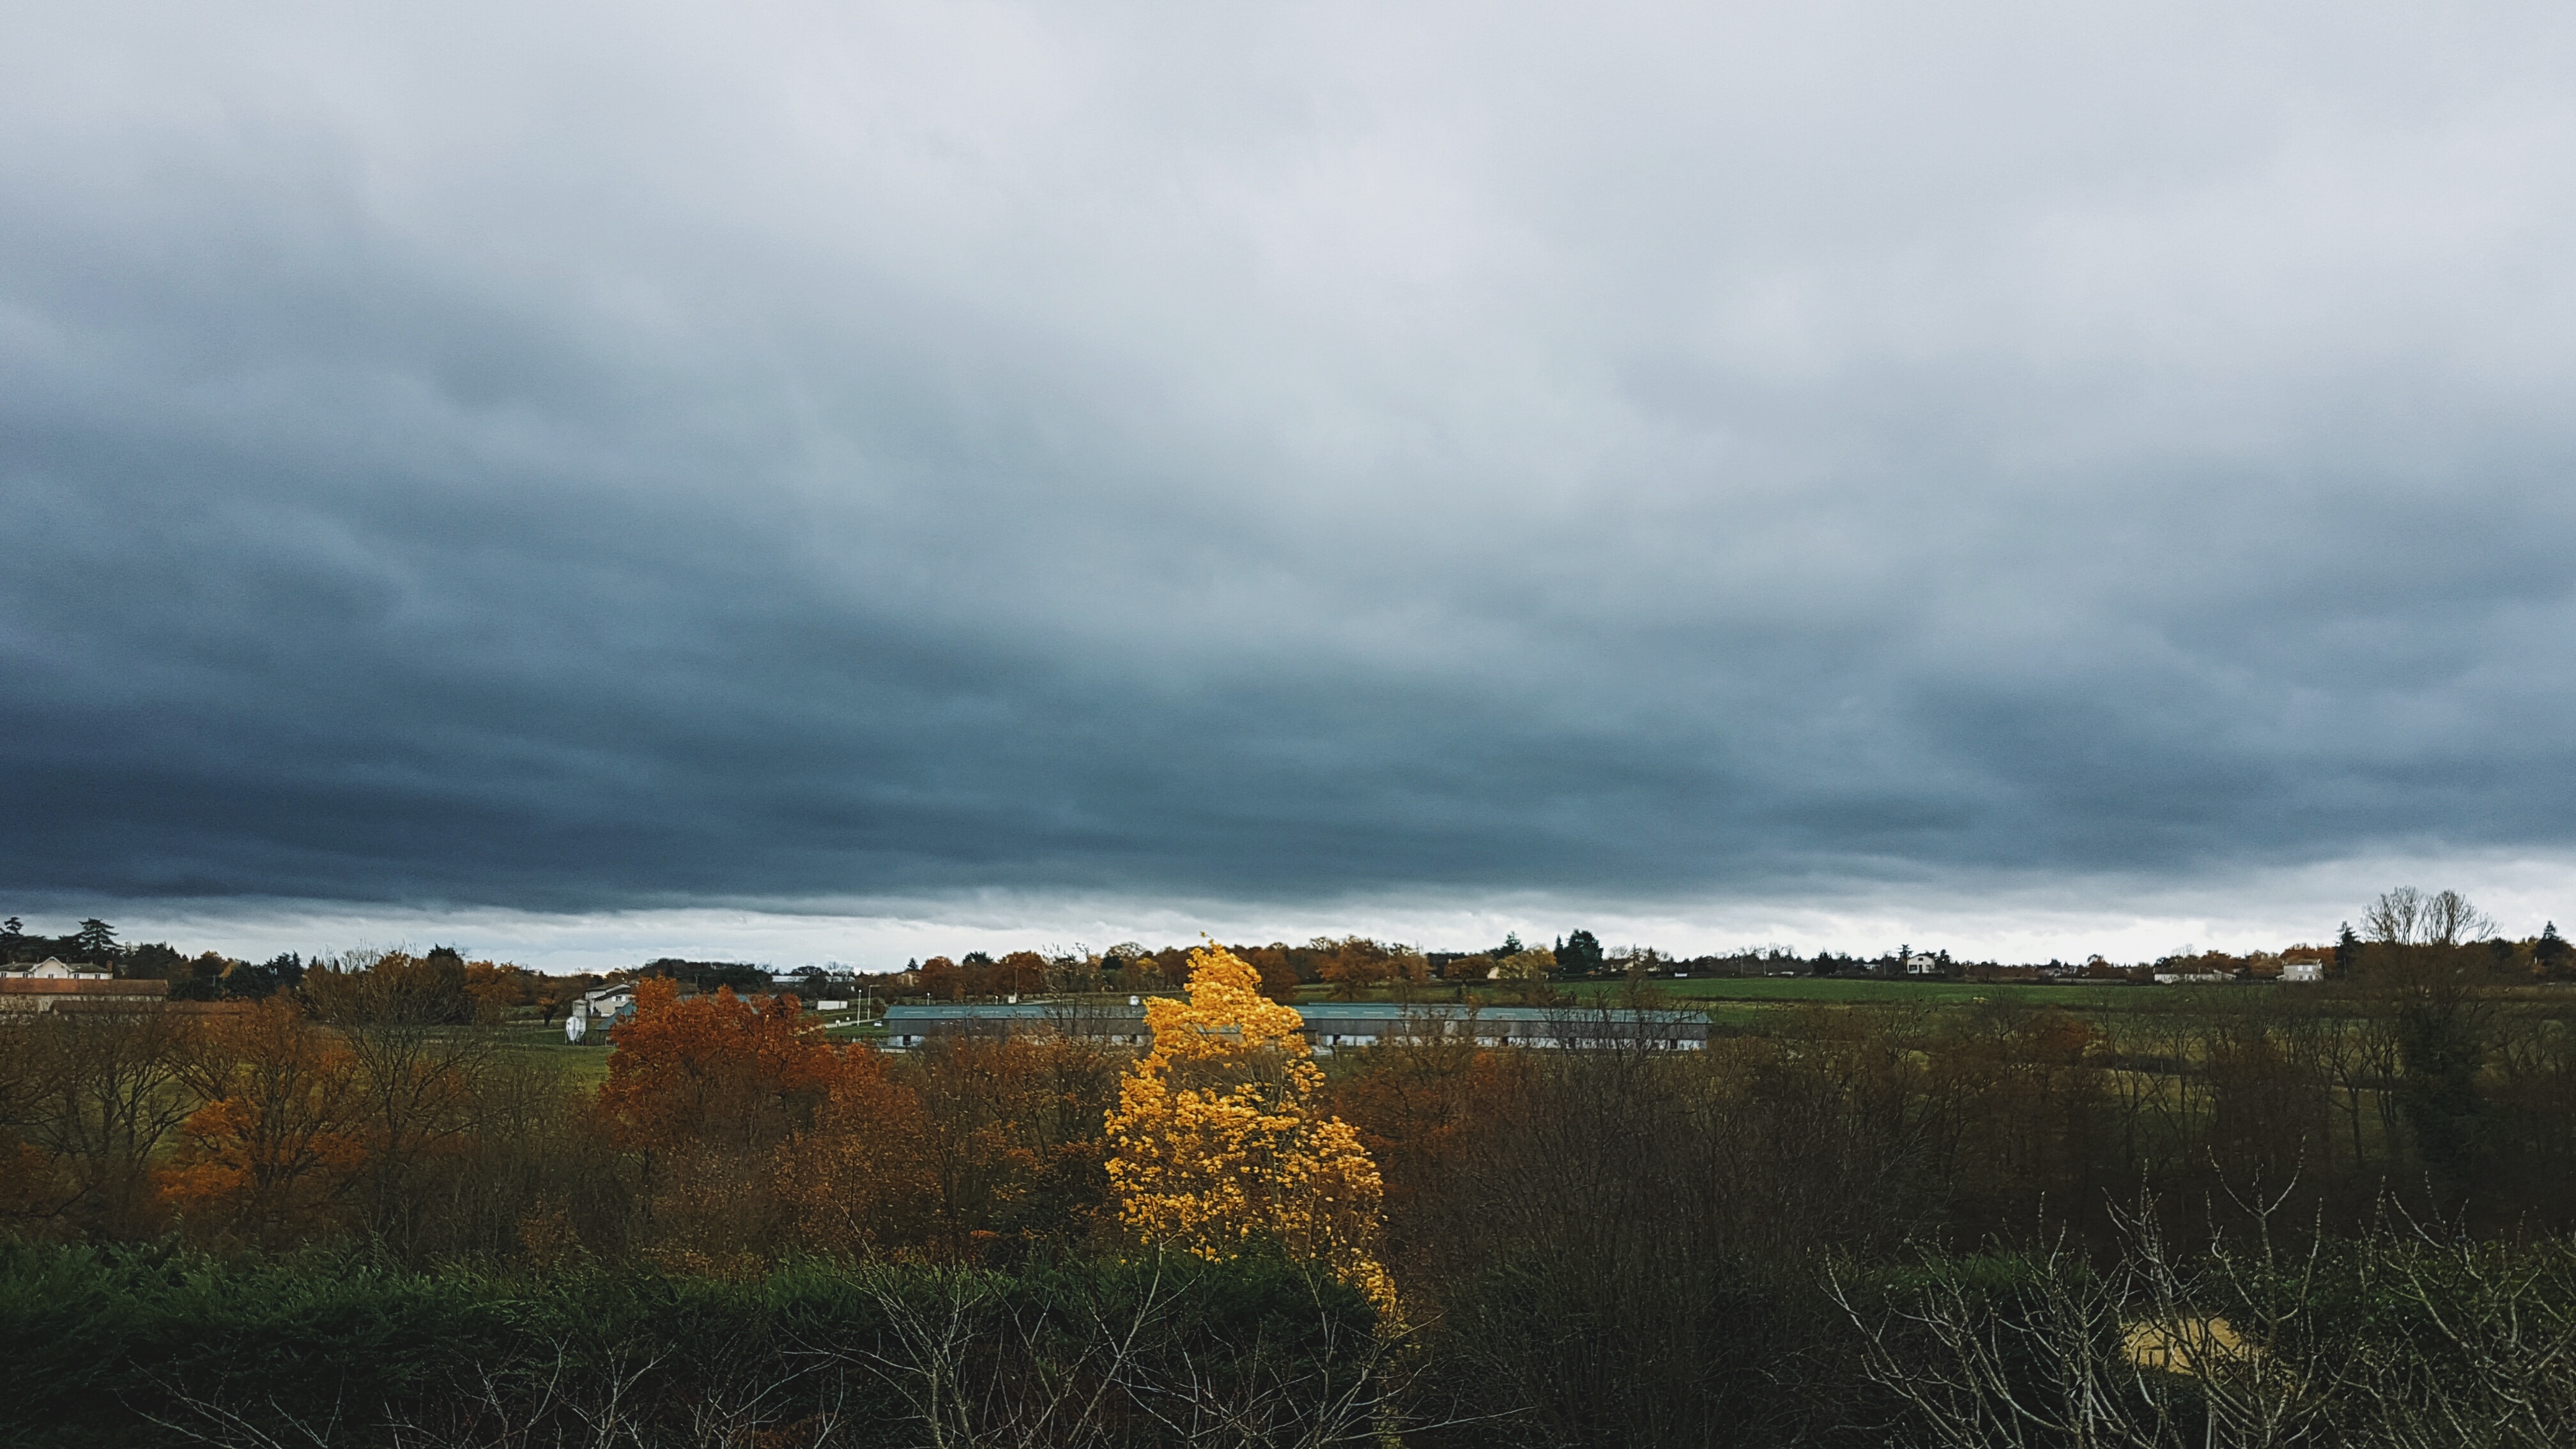
landscape, tree, nature, grass, horizon, mountain, cloud, sky, sunset, field, prairie, sunlight, morning, hill, dawn, dusk, evening, autumn, weather, habitat, rural area, meteorological phenomenon, atmospheric phenomenon